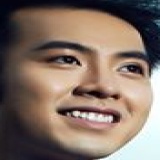
ca sĩ Akira Phan